Mt. Pisgah Lutheran Church

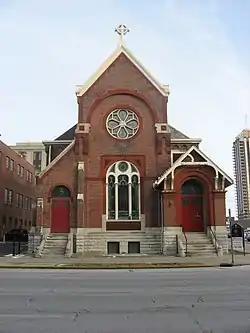
Former Mount Pisgah Lutheran Church, January 2010

Mount Pisgah Lutheran Church, also known in its early years as the First Lutheran Church and First English Lutheran Church, was located at 701 North Pennsylvania Street in downtown Indianapolis, Indiana. The historic church was built by the city's first Lutheran congregation, which organized in 1837, and was its third house of worship. The former church building was subsequently operated as a for-profit event venue under the name The Sanctuary on Penn until it was destroyed by a fire on December 24, 2024.